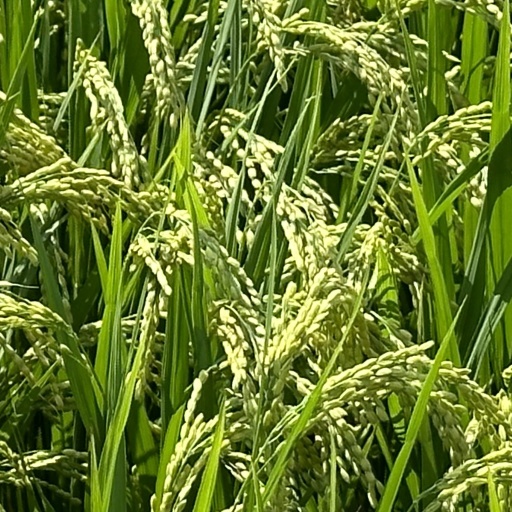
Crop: rice